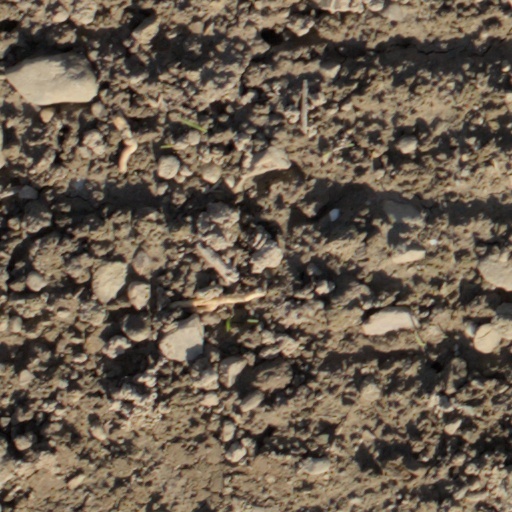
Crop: wheat